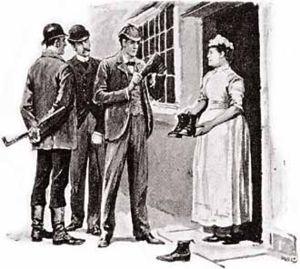
Le Mystère du Val Boscombe, aussi traduite Le Mystère de la vallée de Boscombe, est l'une des cinquante-six nouvelles d'Arthur Conan Doyle mettant en scène le détective Sherlock Holmes. Elle est parue pour la première fois dans la revue britannique Strand Magazine en octobre 1891, avant d'être regroupée avec d'autres nouvelles dans le recueil Les Aventures de Sherlock Holmes.